Andrea Cola

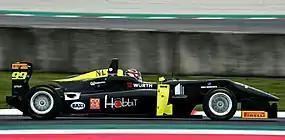
Andrea Cola on the F312 Dallara-Mercedes in 2017

He began racing in 2009, when he was 10 years-old, practicing on karting. After gaining experience in the Italian Championship Regione Lazio in the 60 cc category in 2009 and 2010, he took part in the Italian Championship Regione Lazio 125 cc category junior in 2011 and 2012. In the 2012 championship he ranked second.